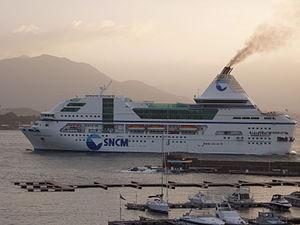
Le Rhapsody est un cruise-ferry de la compagnie italienne Grandi Navi Veloci. Construit entre 1995 et 1996 par les Chantiers de l'Atlantique pour la Société nationale maritime Corse Méditerranée, il portait à l'origine le nom de Napoléon Bonaparte. Mis en service en avril 1996 sur les lignes de la continuité territoriale entre le continent français et la Corse, il est alors le plus grand car-ferry sous pavillon français. Victime d'une importante avarie au mois d'octobre 2012 alors qu'il était désarmé à Marseille, le navire est immobilisé pendant près de deux ans. Finalement vendu au groupe MSC en 2014, il est rebaptisé Rhapsody et intègre la flotte de la compagnie GNV. Tout d'abord exploité entre l'Italie et l'Albanie durant les saisons 2015 et 2016, il est ensuite affecté aux lignes saisonnières entre l'Italie continentale et la Sardaigne à partir de 2017.